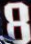
Number: 8